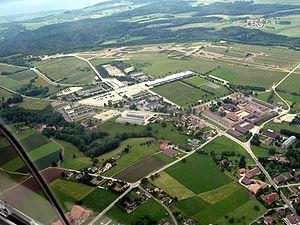
Bière est une commune suisse du canton de Vaud, située dans le district de Morges.